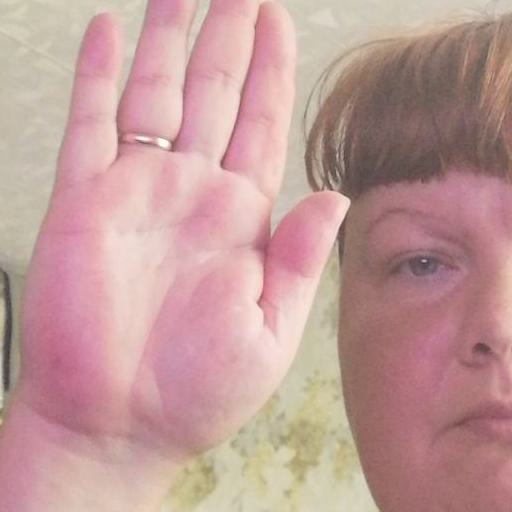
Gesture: stop